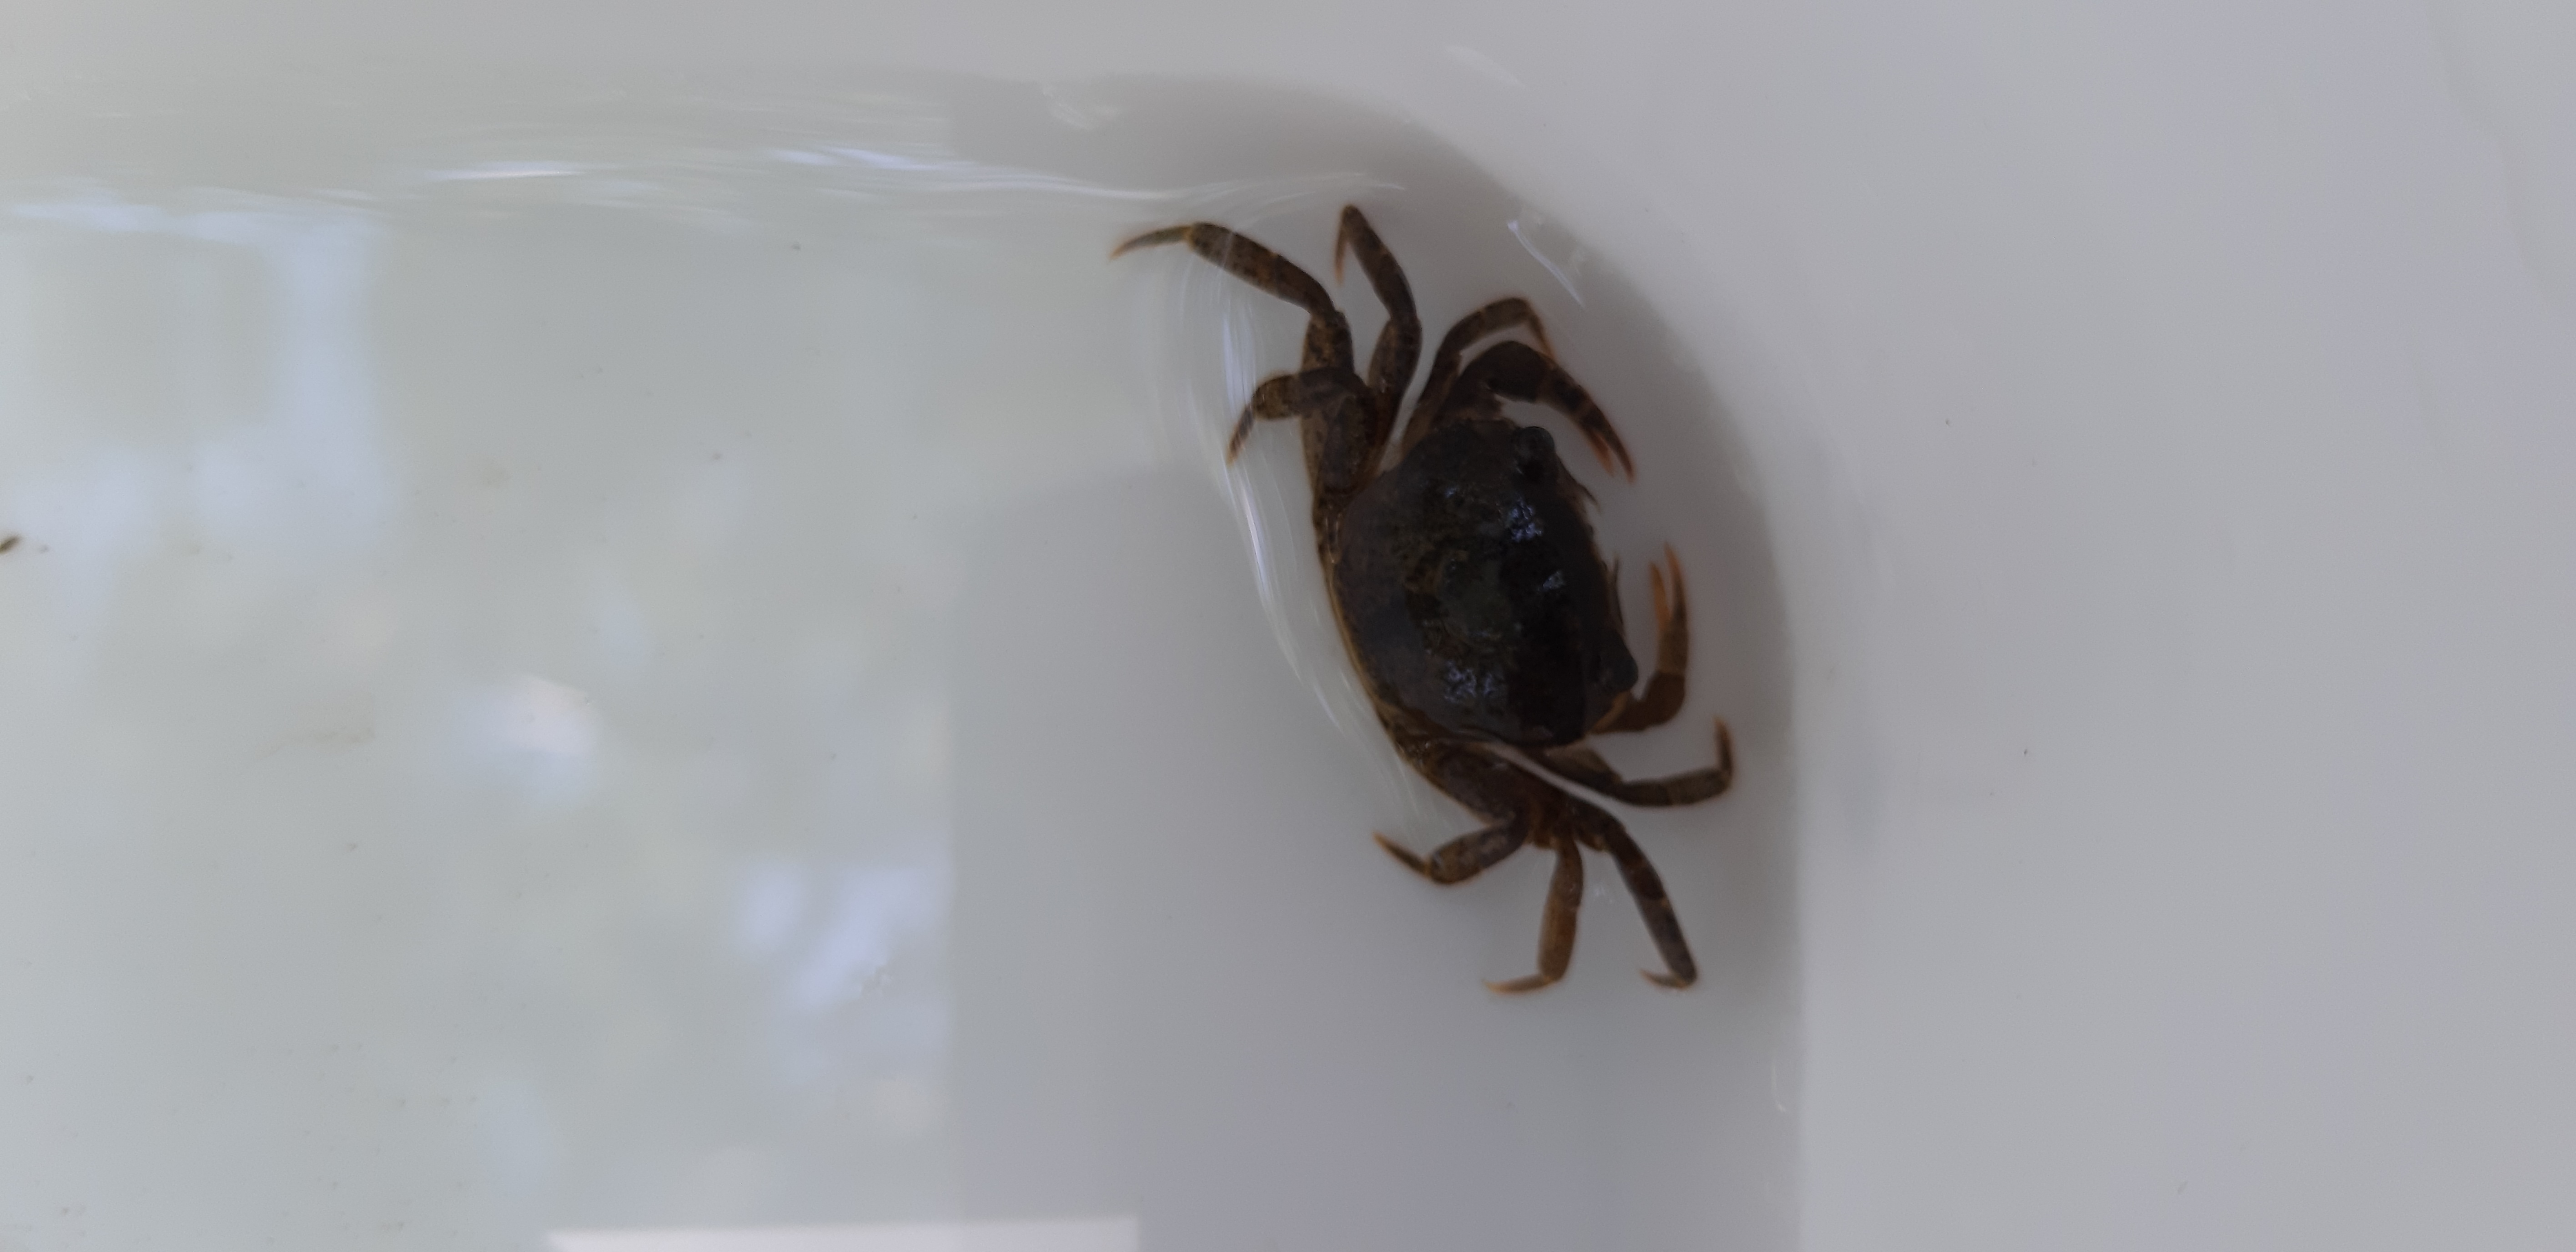
Macroinvertebrate group: crabs_and_shrimps